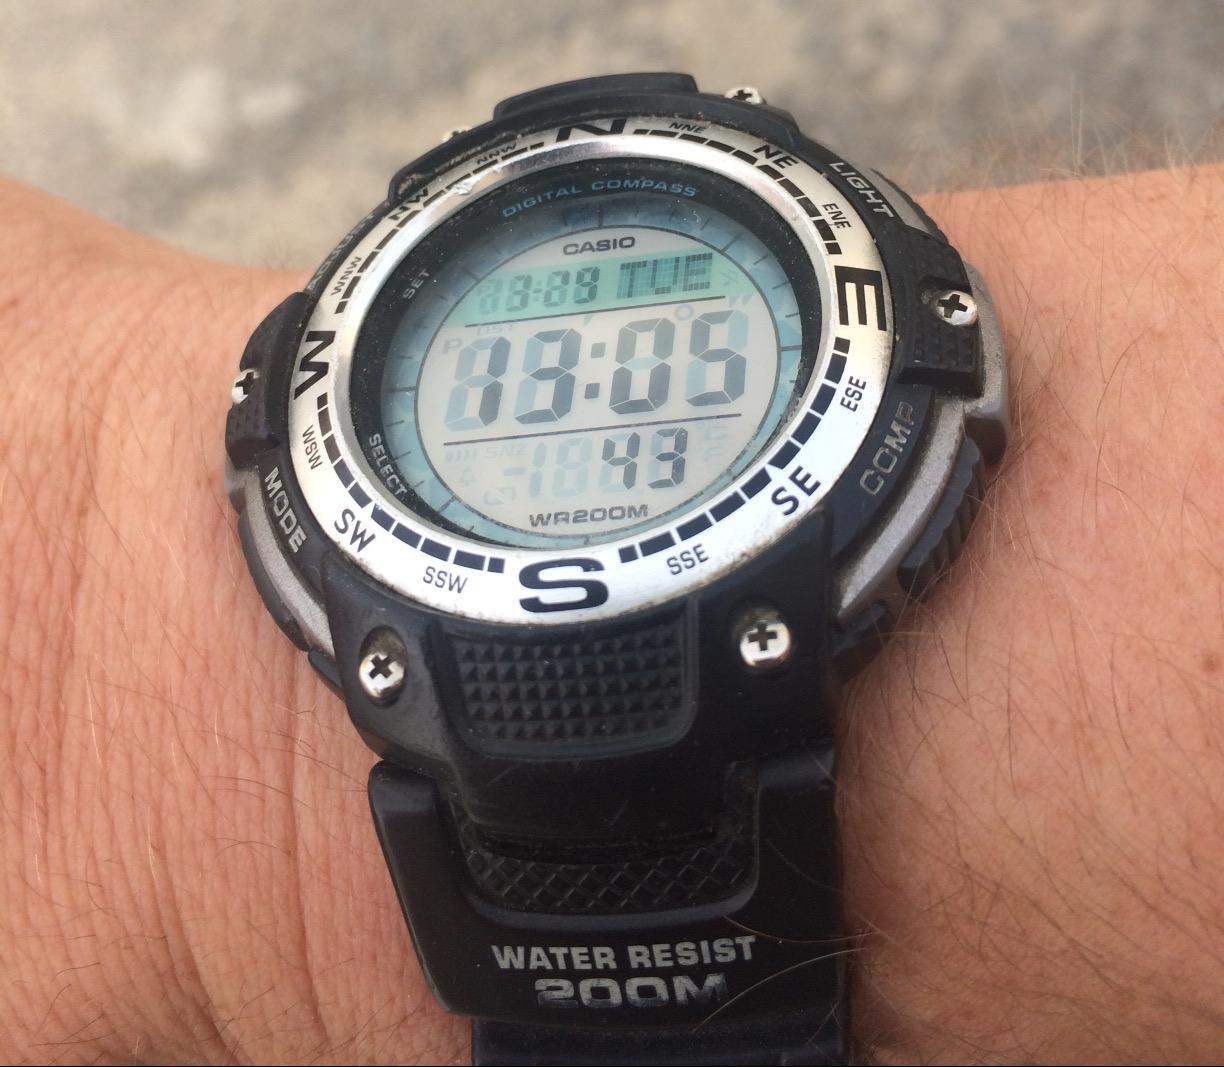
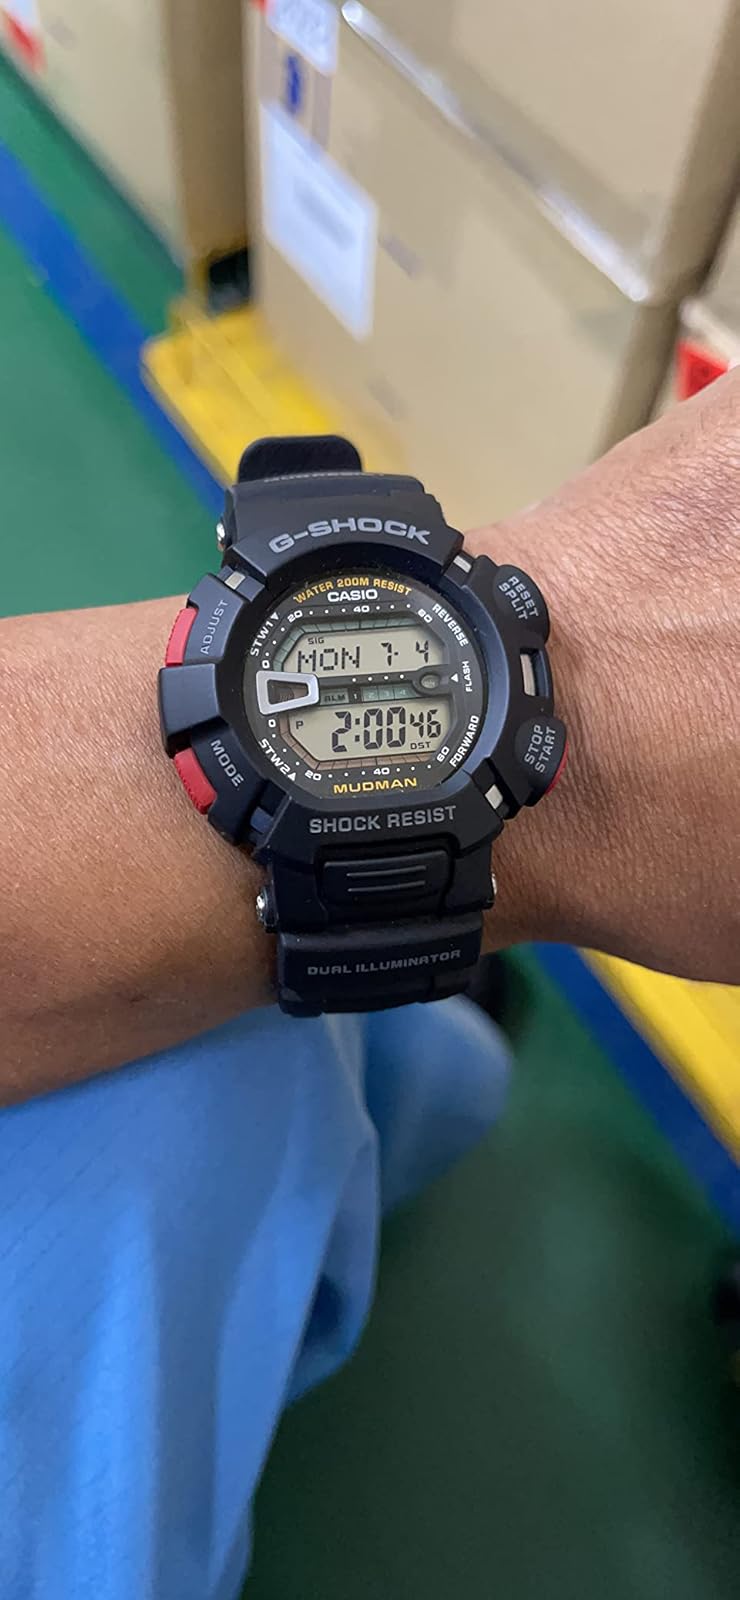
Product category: accessories_watch
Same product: no